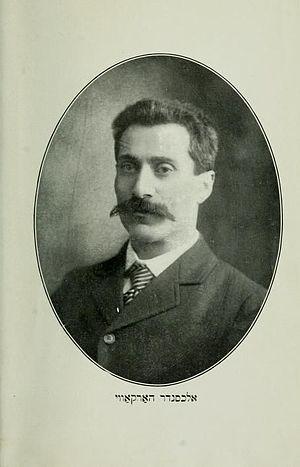
Alexander Harkavy, né le 5 mai 1863 et décédé le 2 novembre 1939, est un journaliste, philologue et lexicographe américain d'origine juive russe, ayant publié principalement en yiddish et en hébreu.